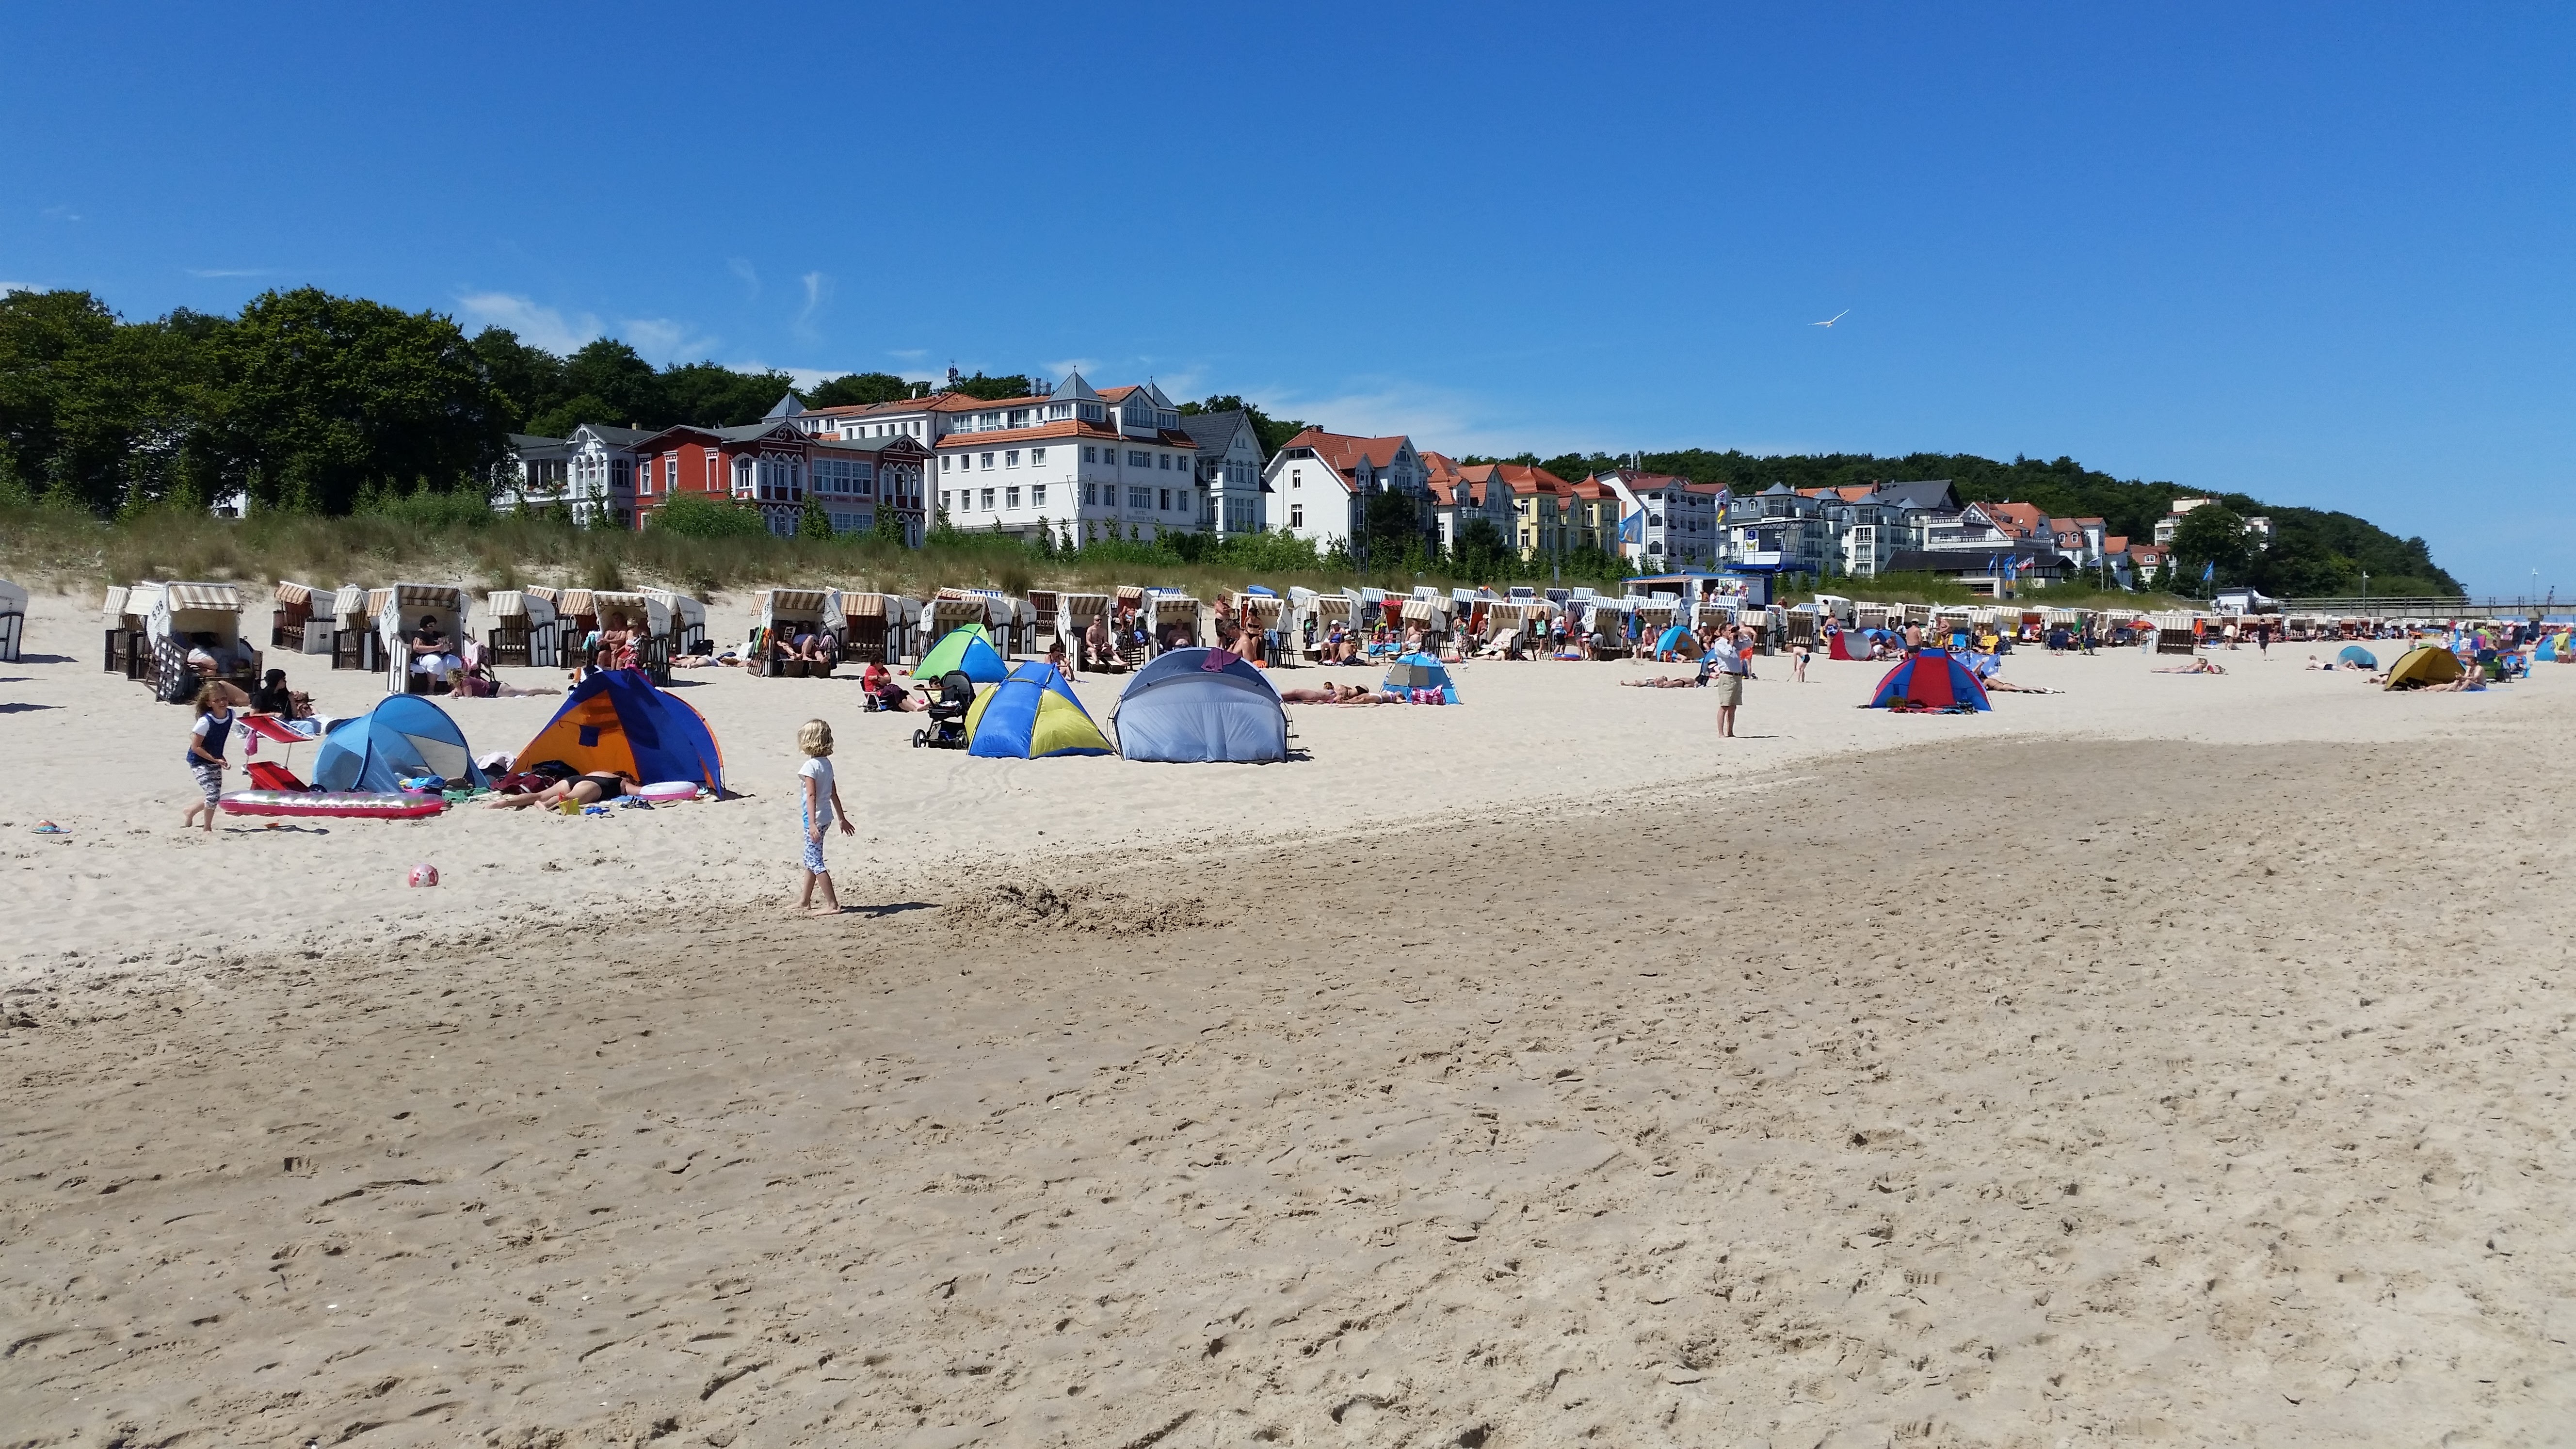
beach, sea, coast, sand, body of water, baltic sea